Edith Oldrup

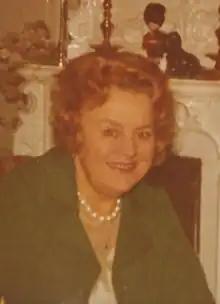
Edith Oldrup in 1977

Edith Johanne Oldrup-Björling (18 June 1912 – 4 June 1999) was a Danish operatic soprano. She made her début at the Royal Danish Opera in 1935 where she performed until 1949. She is remembered in particular for her roles in the operas of Mozart and Puccini. Oldrup made over 60 recordings.